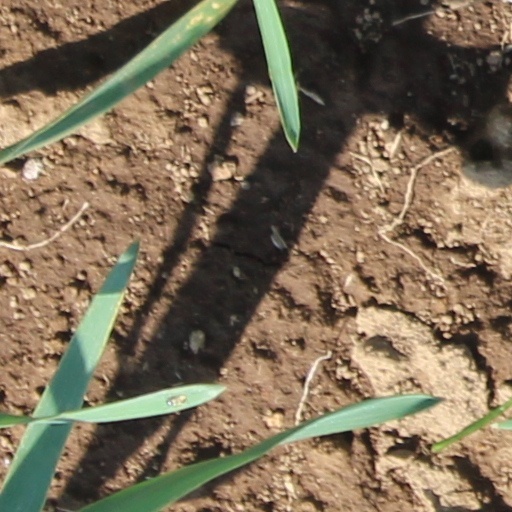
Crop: wheat